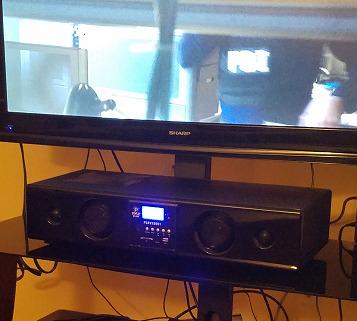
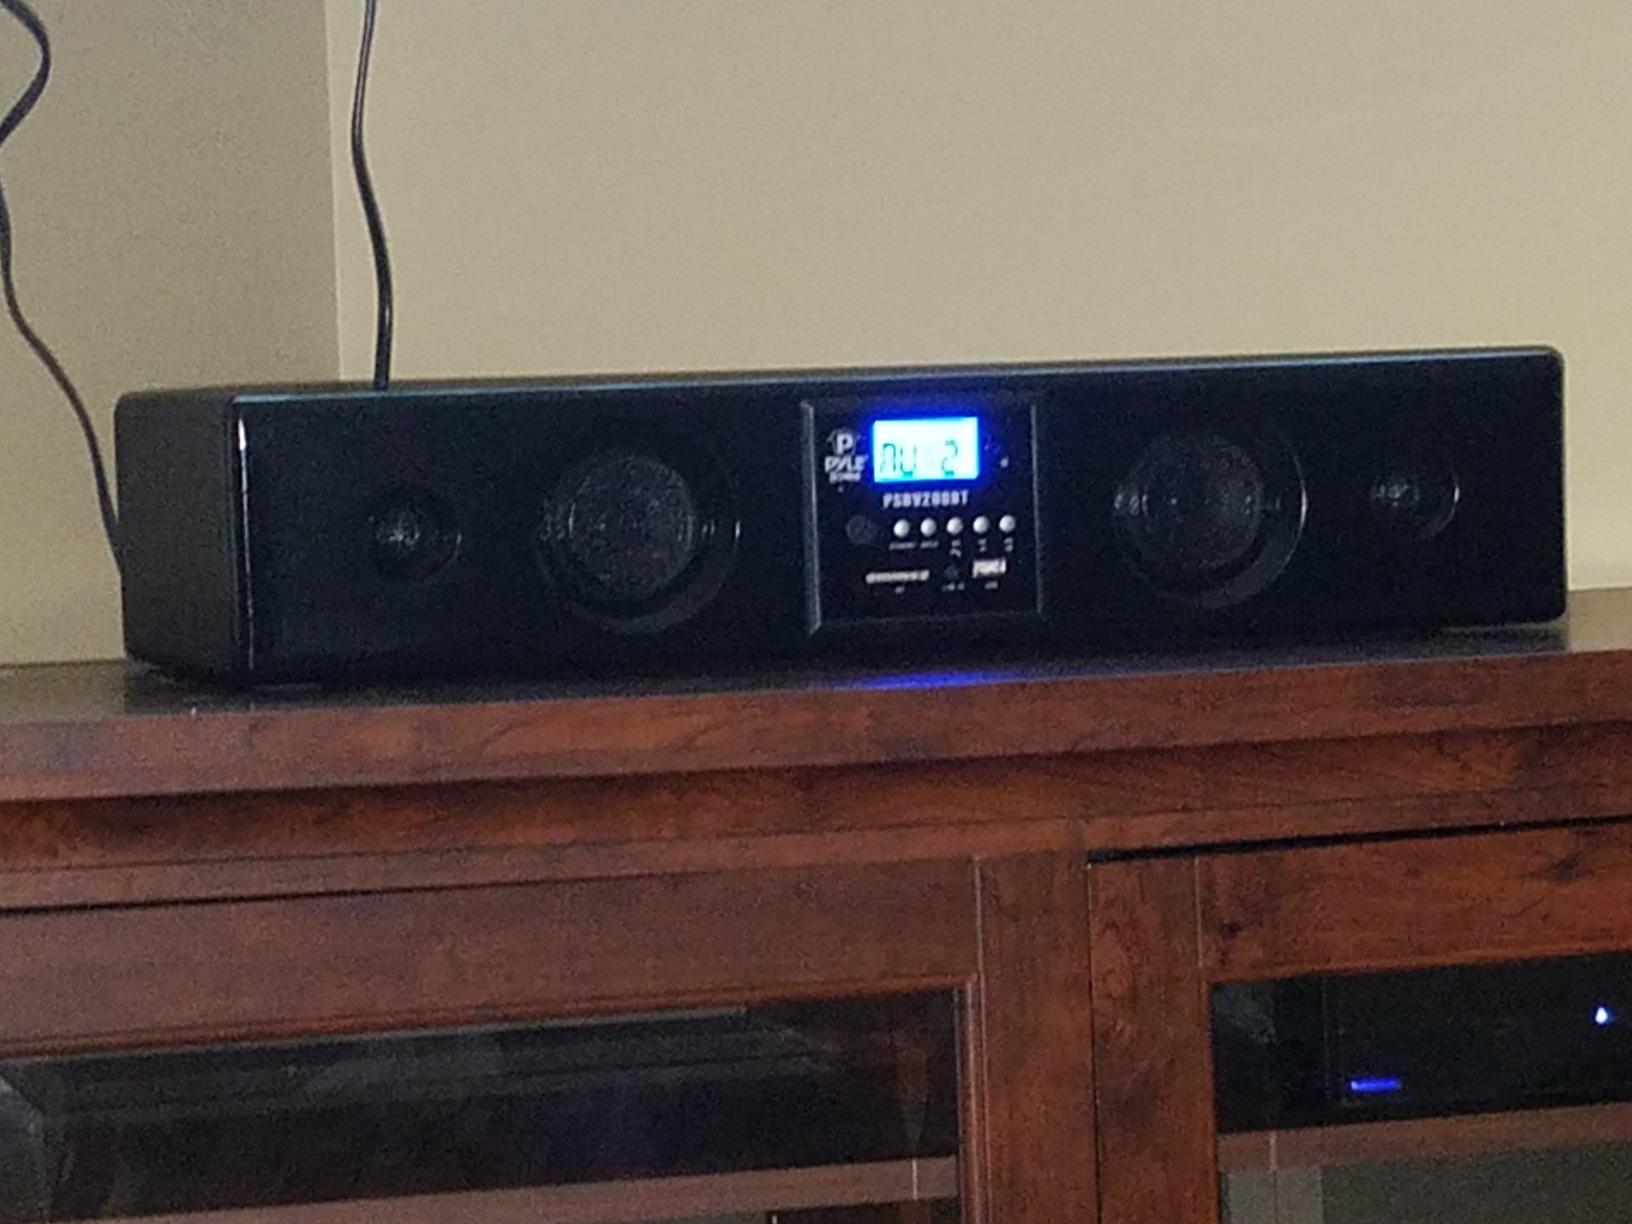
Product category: speaker
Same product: yes